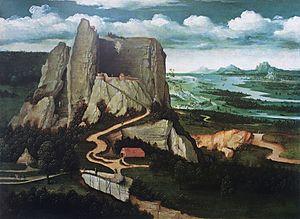
Joachim Patinier, Paysage avec sainte Marie-Madeleine en extase, huile sur panneau, 26,2 x 36 cm, Kunsthaus, Zürich, inv. R24.
Le Repos pendant la fuite en Égypte est considéré comme une œuvre majeure et d'une grande maîtrise de Joachim Patinier. Elle suscite néanmoins des interrogations sur la participation éventuelle d'autres peintres lors de son exécution. La nature morte du premier plan, la Madone et sa gestuelle particulière, et le paysage du second plan avec ses couleurs inhabituelles dans l'œuvre du maître, semblent révéler diverses influences et, probablement, une réalisation collective.
Joachim Patinier, Patenier, ou Patinir, né vers 1483 à Dinant et mort en 1524 à Anvers, est un Peintre et dessinateur flamand de la Haute Renaissance.